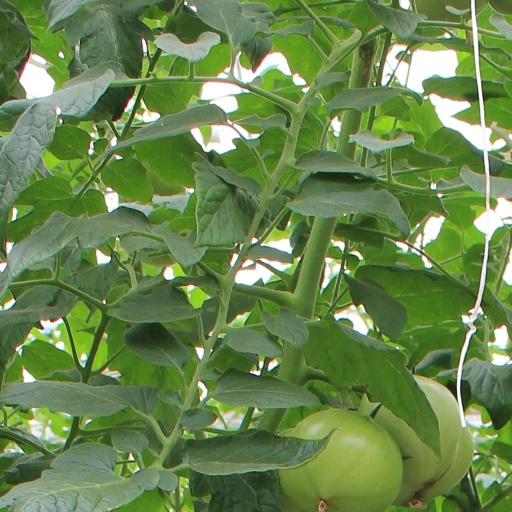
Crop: tomato